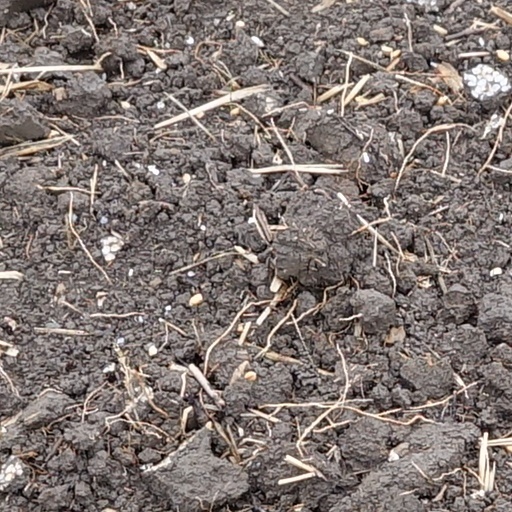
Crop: wheat